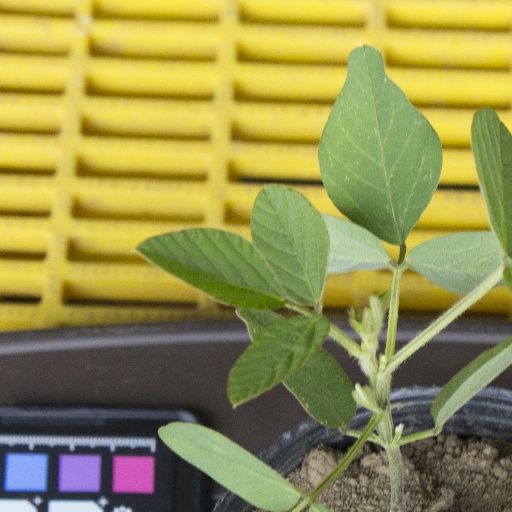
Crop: soybean